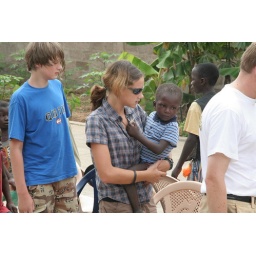
Emma &amp;amp; Chris playing musical chairs with some of the children. The little boy in Emma's arms has Polio